Estuaries of Texas

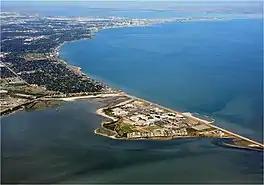
Texas A&M University–Corpus Christi on Ward Island by the south shore of Corpus Christi Bay

The Nueces Estuary is located on the Texas Coastal Bend in San Patricio and Nueces Counties, adjoining the city of Corpus Christi. It is fed by the Nueces River and Oso Creek and separated from the Gulf of Mexico by Mustang Island. The Nueces Estuary is the sixth largest of the Texas estuaries, with a surface area of including Corpus Christi Bay and its western and southern extensions in Nueces Bay and Oso Bay. The natural portions have a depth of up to . Smaller settlements around the bay include Portland, Ingleside, and Ingleside on the Bay, all located on the north shore.